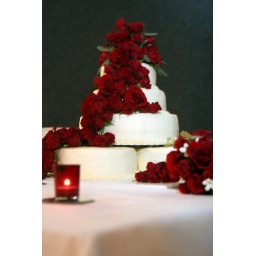
And hiding under all those roses and white stuff is yellow cake with chocolate frosting -- Daniel's favorite.